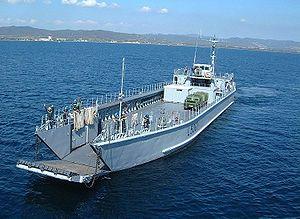
(original): Le CDIC Rapière en débarquement au large de Toulon (24 septembre 2003).
Un bâtiment ou engin de débarquement est un navire de guerre spécialisé dans les opérations de débarquement amphibie, c’est-à-dire la mise à terre de troupes et d'unités de l'armée de terre avec leurs équipements sur un rivage ne disposant pas d'infrastructure portuaire.
Le Rapière L-9061 est un ancien chaland de débarquement d'infanterie et de chars de la marine nationale française lancé en 1988 et appartenant depuis 2011 à la marine chilienne. Il portait le nom depuis le 21 juillet 1997, par décision du Ministre de la Défense, de Rapière et était devenu le 4ᵉ bâtiment de la Marine nationale à porter ce nom.
Cette page liste des types de bateaux avec un classement par ordre alphabétique. Dans la mesure du possible, les éléments sont illustrés avec une image représentative. Par ailleurs, les bateaux n'ayant pas encore d'article sur l'encyclopédie sont décrits succinctement. Les navires individuels sont classés dans la catégorie Nom de bateau.